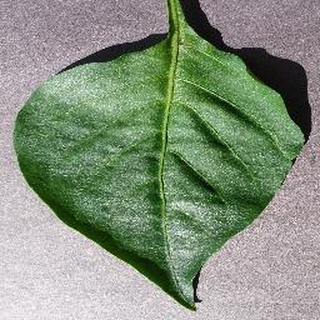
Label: healthy_bell_pepper